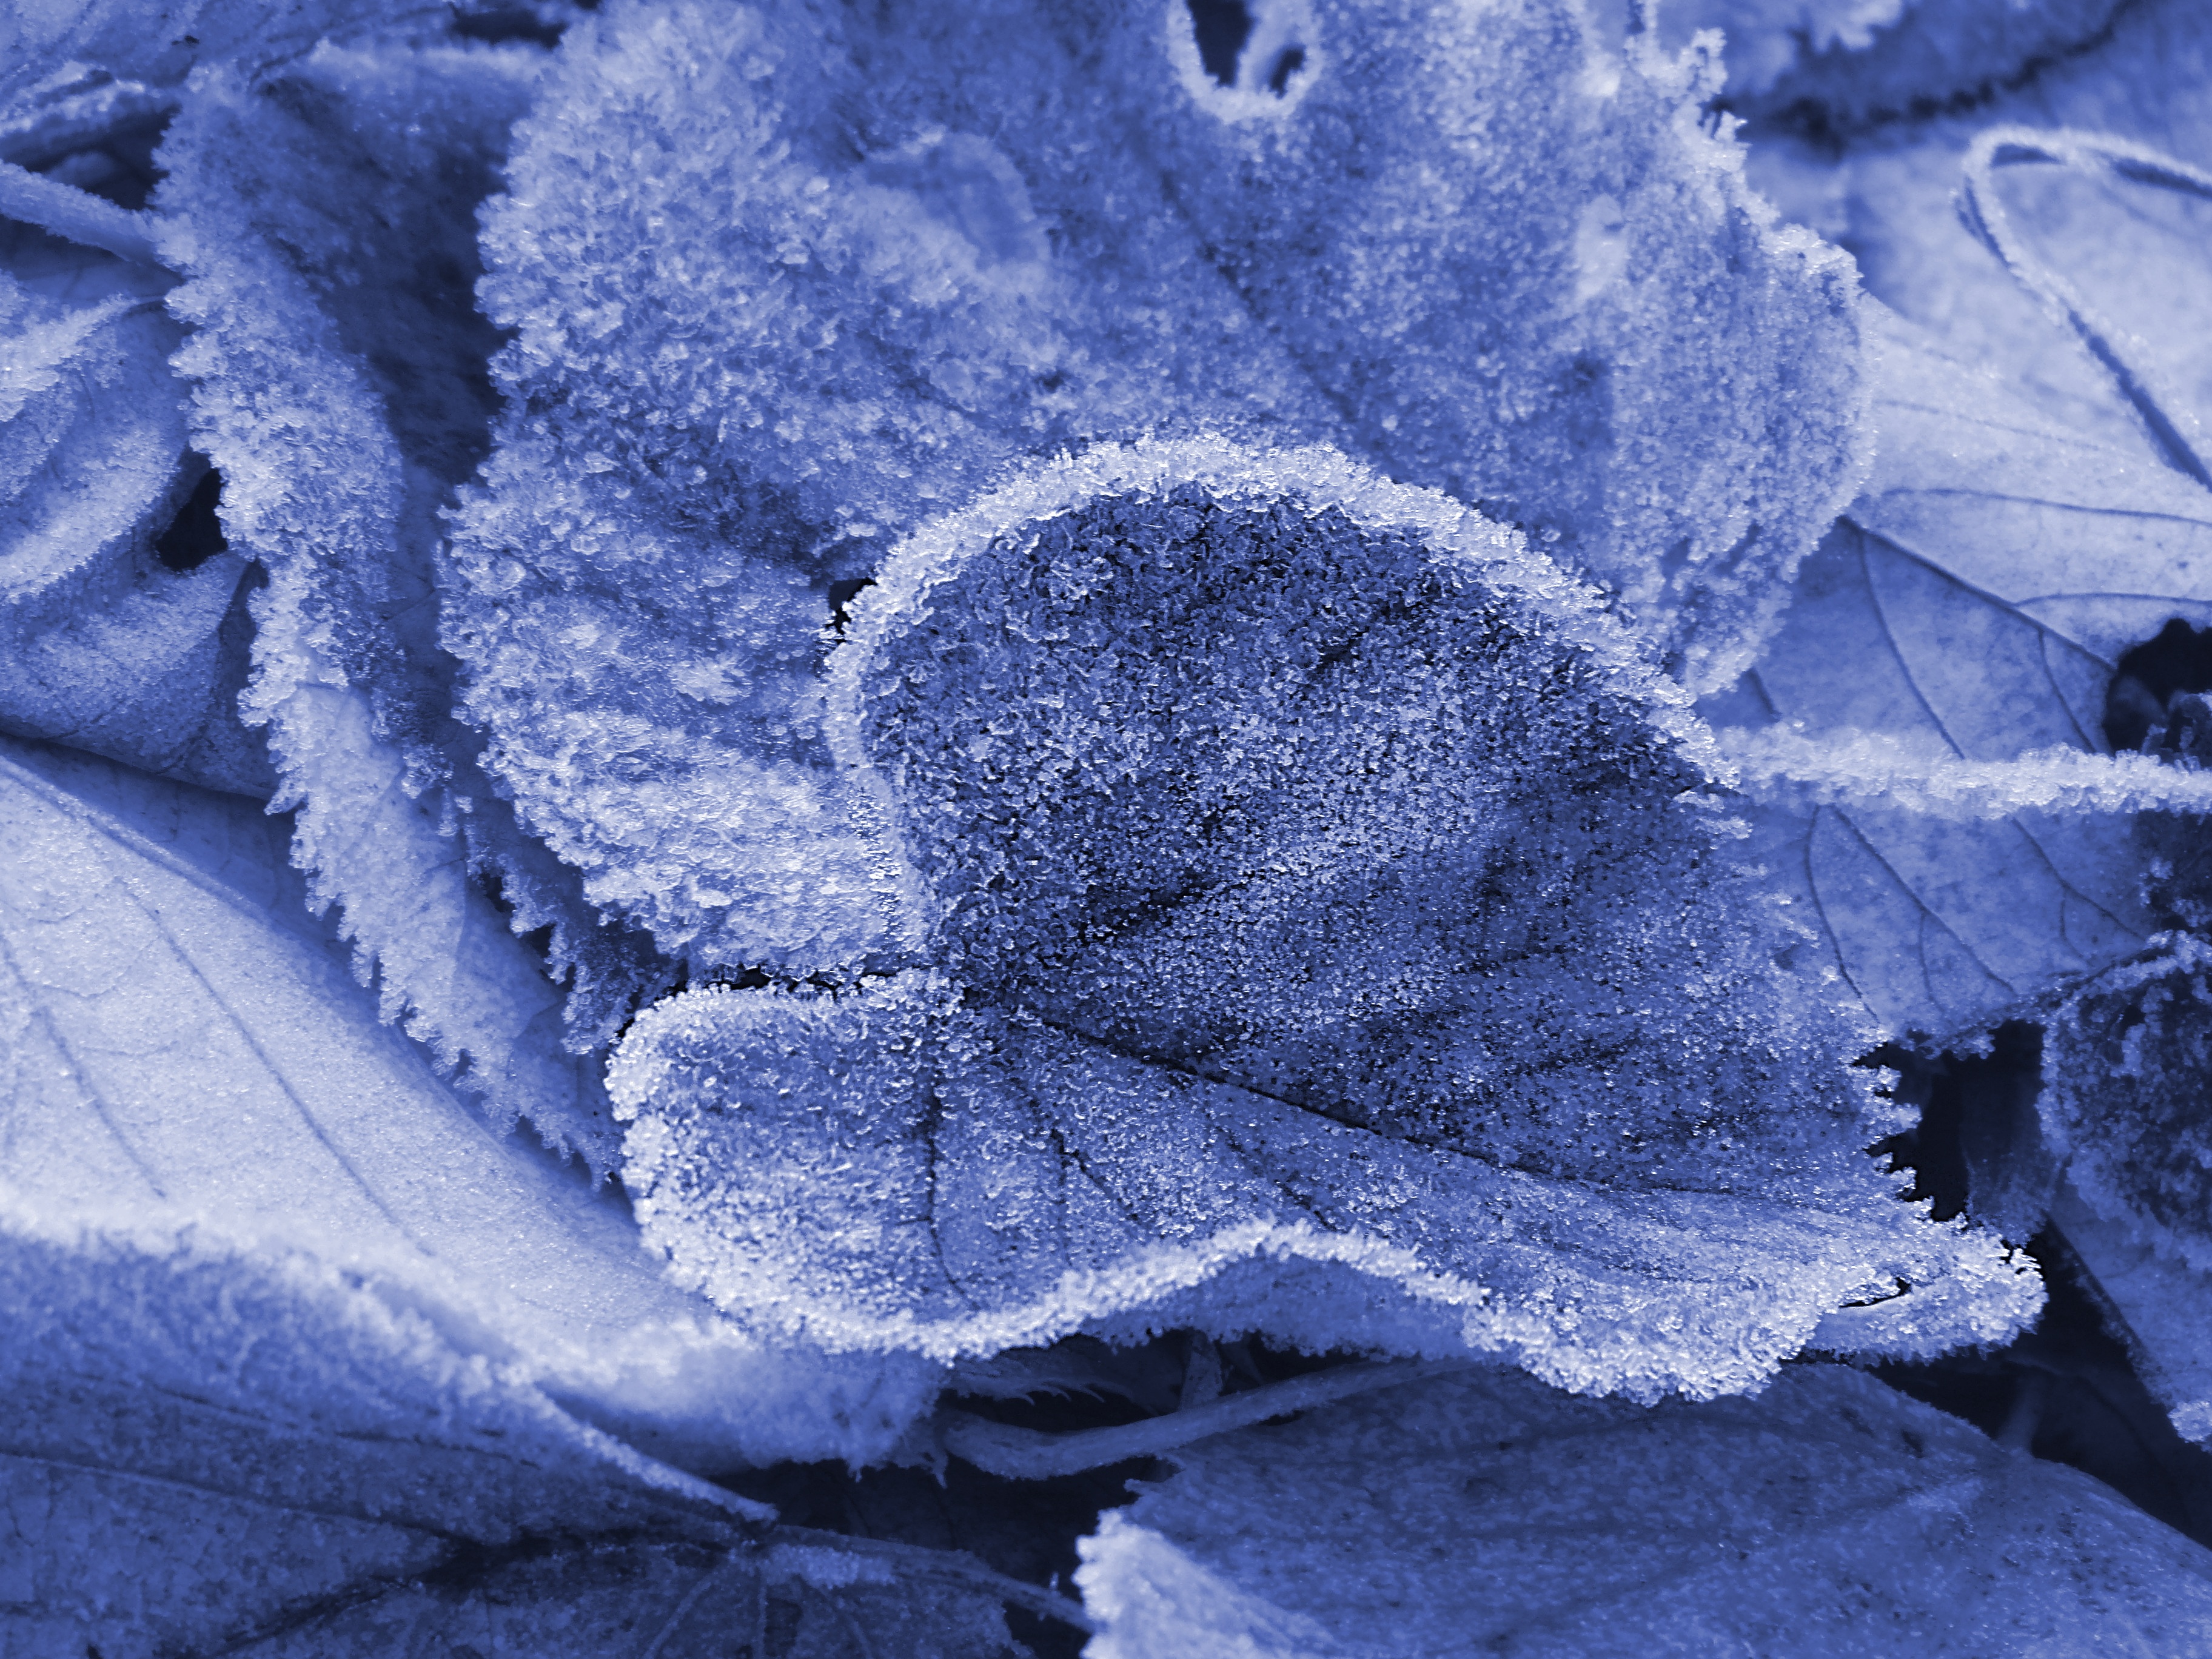
cold, winter, plant, leaf, flower, purple, petal, frost, frozen, blue, close up, hoarfrost, freezing, macro photography, flowering plant, lipovina, land plant